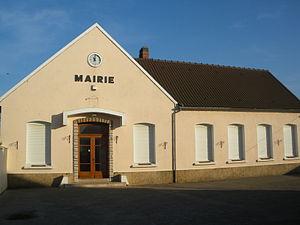
Vue de la mairie de Leulinghen-Bernes.
Leulinghen-Bernes est une commune française située dans le département du Pas-de-Calais en région Hauts-de-France. Elle est située à mi-distance entre Boulogne-sur-Mer et Calais. Elle est répertoriée parmi les plus jeunes du canton de Marquise, avec 30,7 % de sa population âgée de moins de 20 ans.